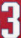
Number: 3